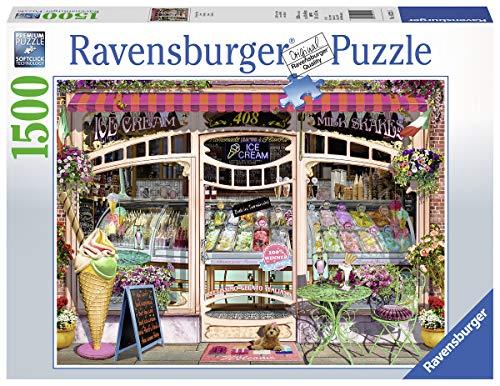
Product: Ravensburger 16221 Ice Cream Shop 1500 Piece Puzzle for Adults, Every Piece is Unique, Softclick Technology Means Pieces Fit Together Perfectly
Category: Toys & Games | Puzzles | Jigsaw Puzzles
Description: Great Condition.
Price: $25.16
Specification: ProductDimensions:14.8x10.8x2.2inches|ItemWeight:2.2pounds|ShippingWeight:2.29pounds(Viewshippingratesandpolicies)|ASIN:B000MDJARO|Itemmodelnumber:16221|Manufacturerrecommendedage:12yearsandup